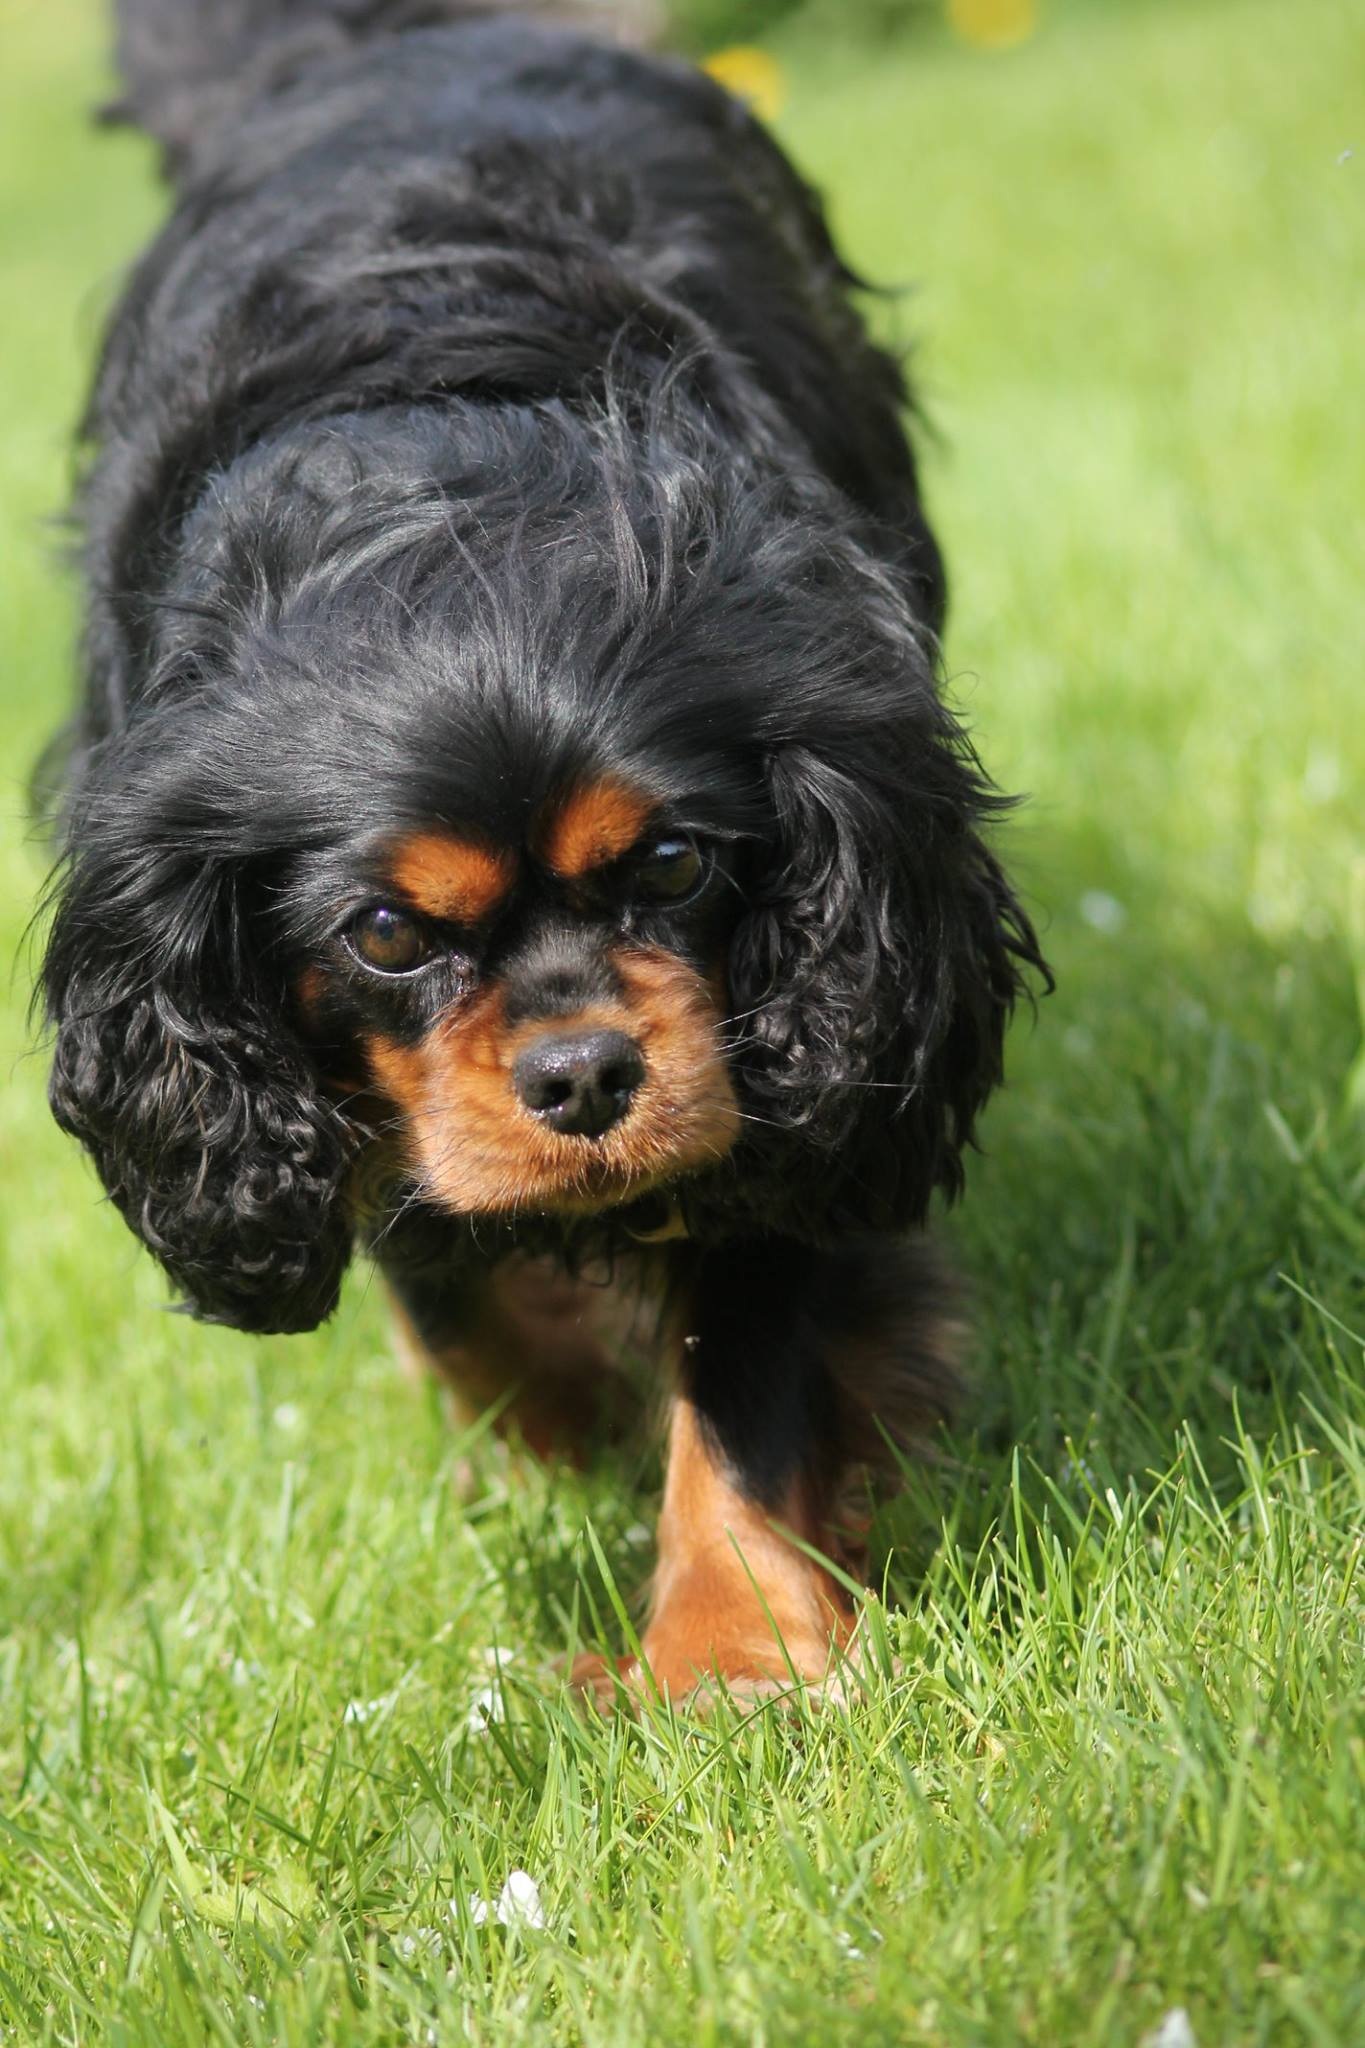
dog, animal, cute, canine, pet, brown, mammal, black, spaniel, king, vertebrate, adorable, charles, dog breed, cavalier, doggy, cavapoo, purebred, cavalier king charles spaniel, cockapoo, king charles spaniel, king charles cavalier spaniel, dog like mammal, carnivoran, schnoodle, english cocker spaniel, dog crossbreeds, boykin spaniel, field spaniel